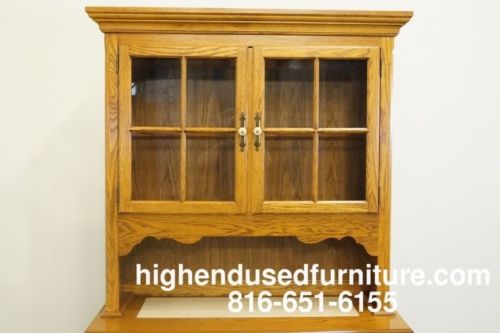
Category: cabinet